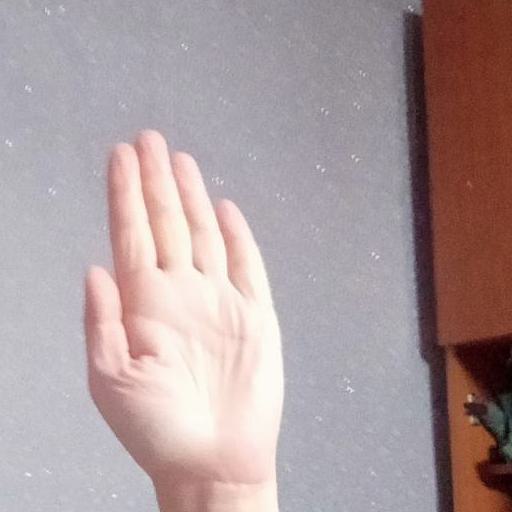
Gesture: stop